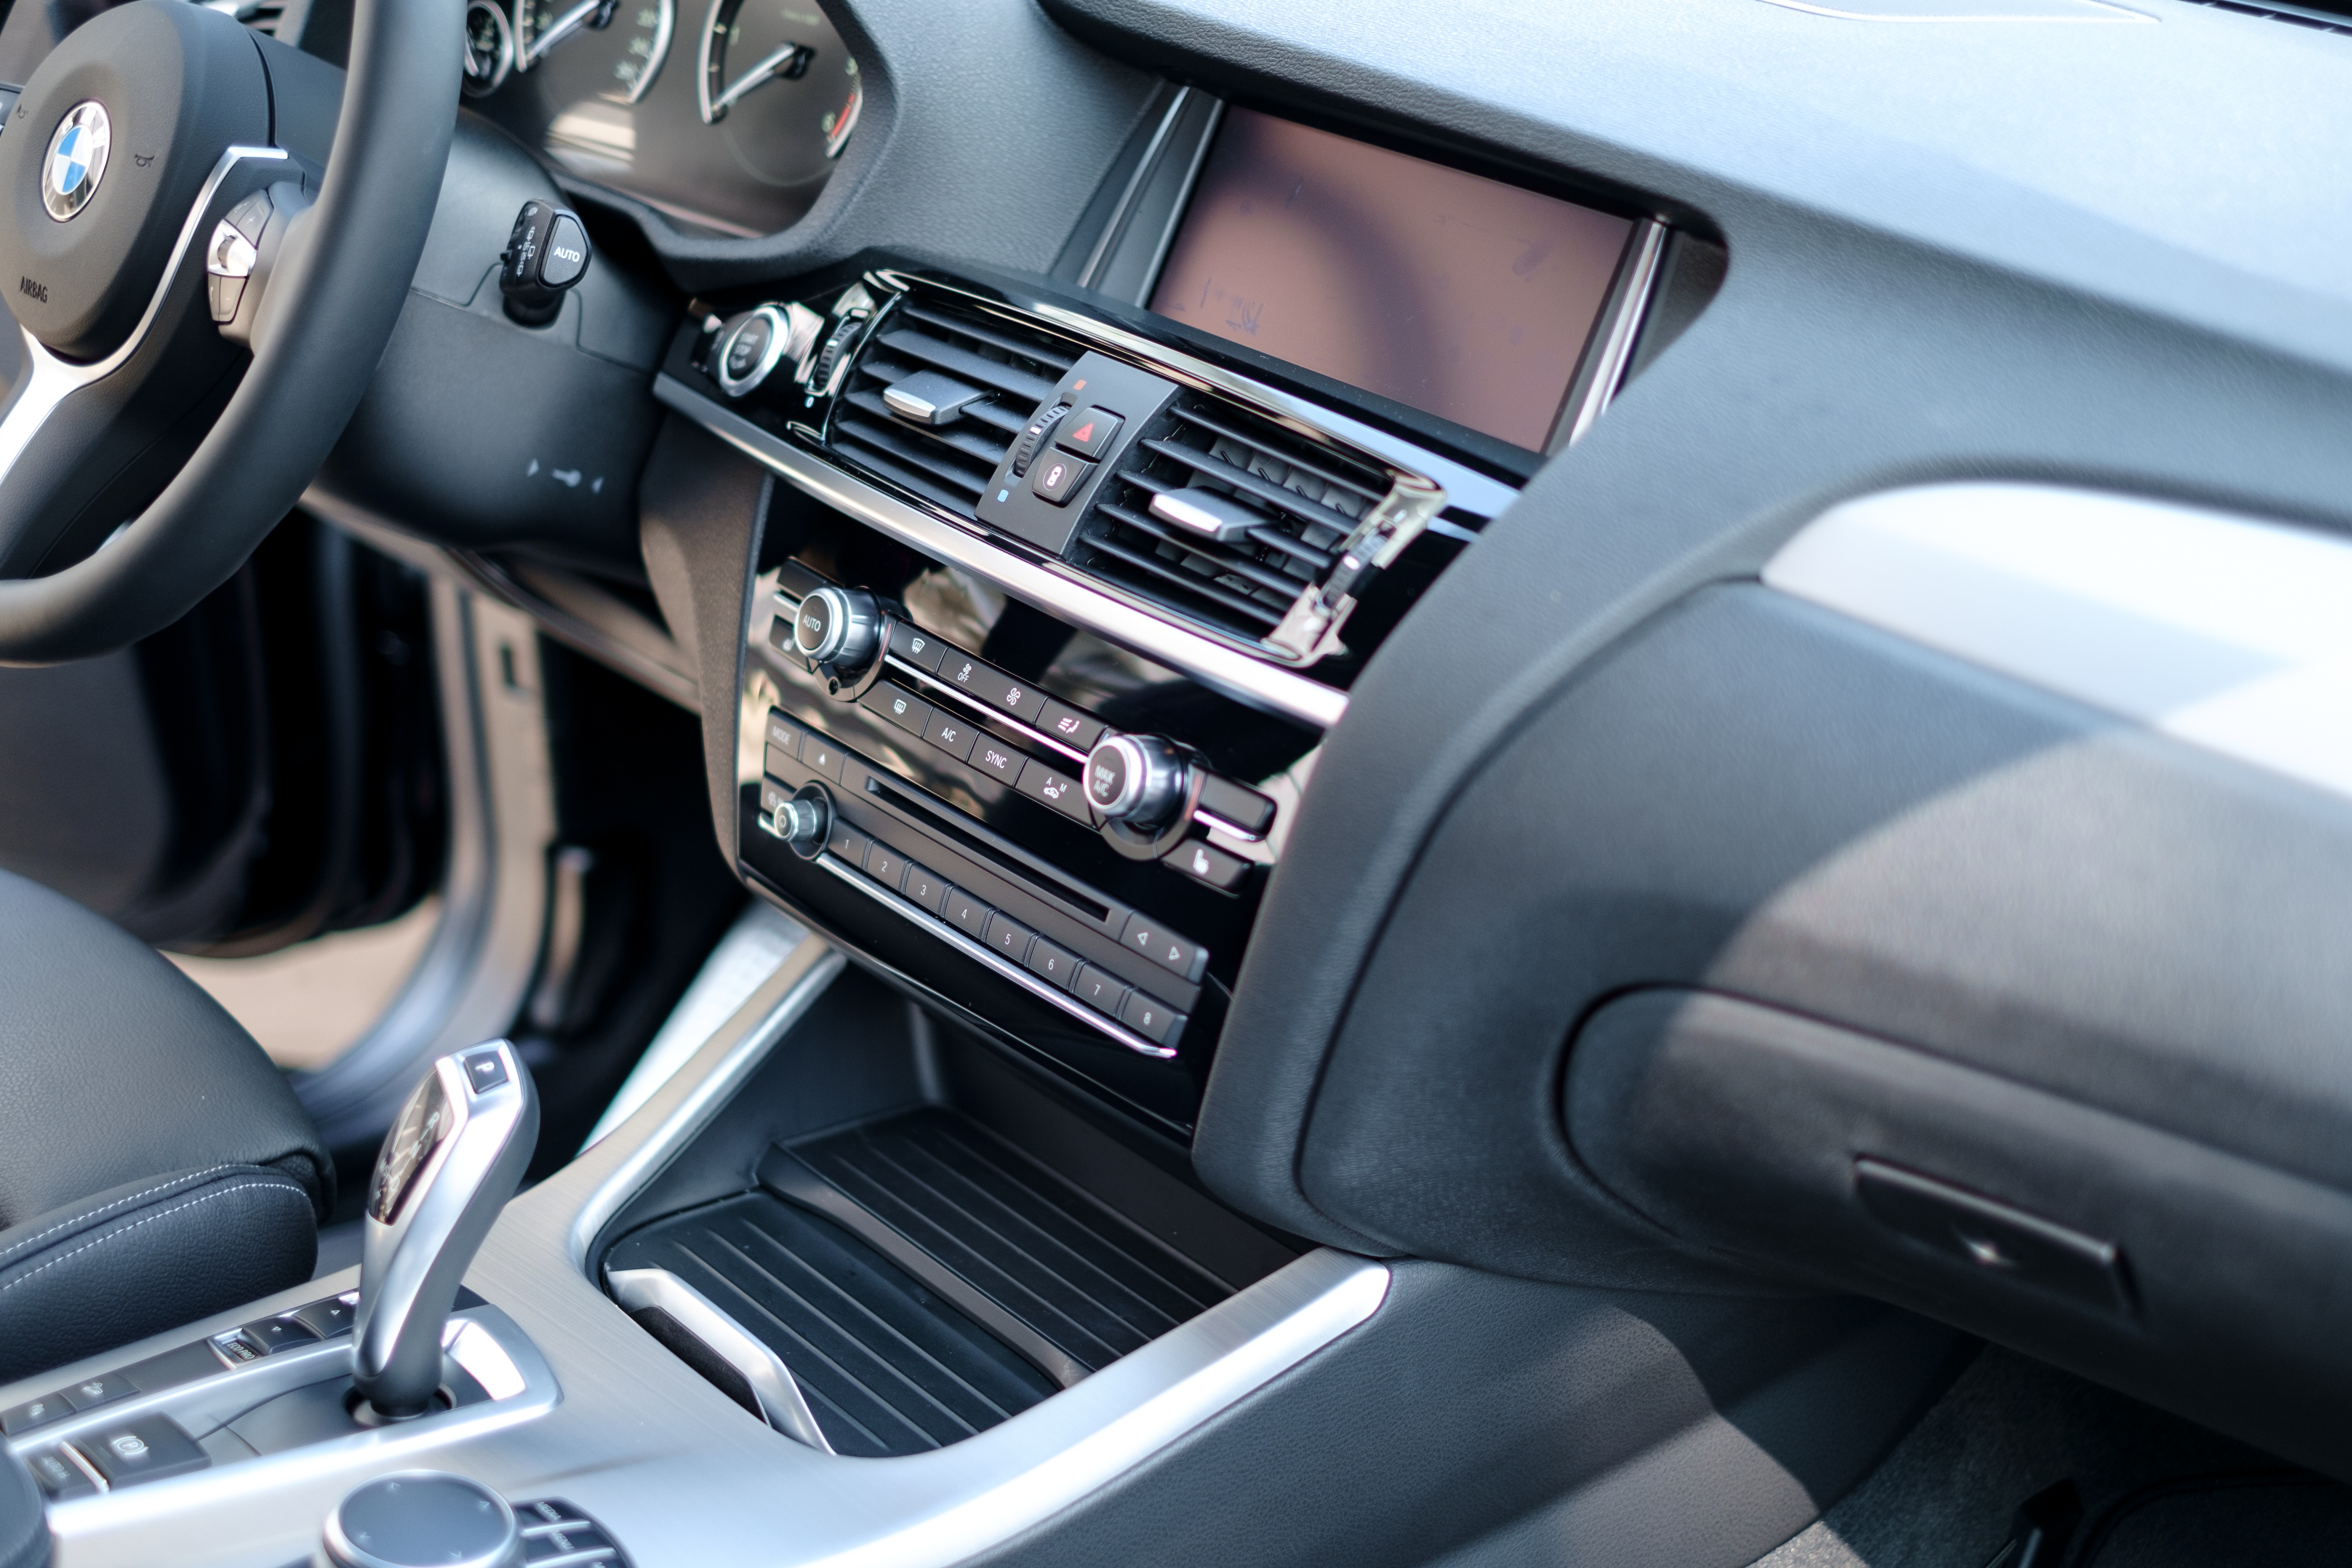
water, technology, road, sport, car, automobile, transportation, transport, model, vehicle, show, drive, washing, clean, wash, auto, machine, speed, modern, automotive, power, luxury, design, motor, sedan, new, style, mercedes, bmw, audi, cleaning, service, carwash, benz, slk, hygiene, car wash, sport utility vehicle, land vehicle, audi a5, automobile make, automotive exterior, luxury vehicle, family car, executive car, sports sedan, personal luxury car, crossover suv, bmw x3, x3